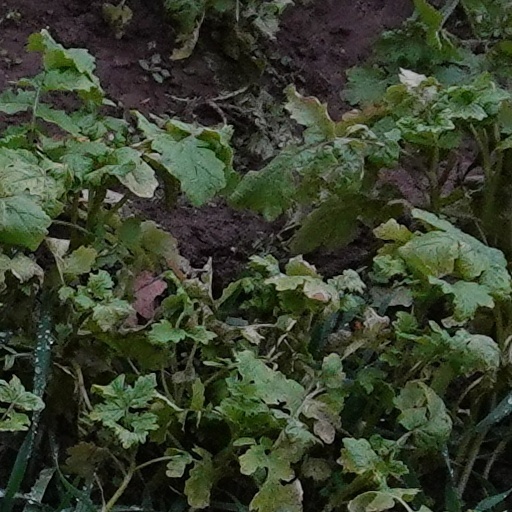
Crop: wheat